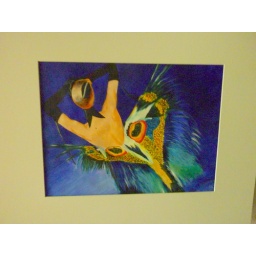
A painting inspired by a dress in an exhibition of wild dresses. Acrylic on paper